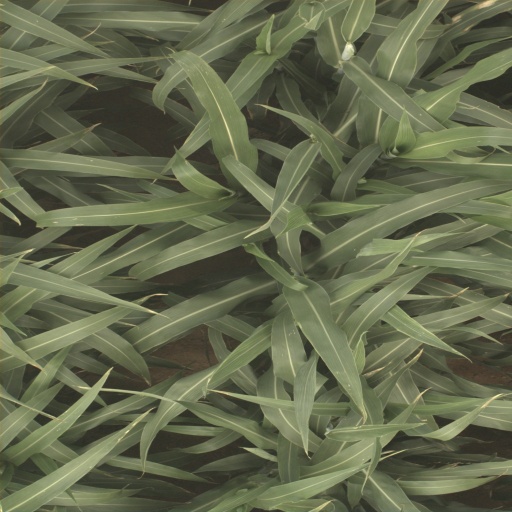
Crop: sorghum